Neutron star

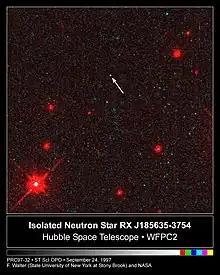
The first direct observation of an isolated neutron star in visible light. The neutron star is RX J1856.5−3754.

At the meeting of the American Physical Society in December 1933 (the proceedings were published in January 1934), Walter Baade and Fritz Zwicky proposed the existence of neutron stars, less than two years after the discovery of the neutron by James Chadwick. In seeking an explanation for the origin of a supernova, they tentatively proposed that in supernova explosions ordinary stars are turned into stars that consist of extremely closely packed neutrons that they called neutron stars. Baade and Zwicky correctly proposed at that time that the release of the gravitational binding energy of the neutron stars powers the supernova: "In the supernova process, mass in bulk is annihilated". Neutron stars were thought to be too faint to be detectable and little work was done on them until November 1967, when Franco Pacini pointed out that if the neutron stars were spinning and had large magnetic fields, then electromagnetic waves would be emitted. Unknown to him, radio astronomer Antony Hewish and his graduate student Jocelyn Bell at Cambridge were shortly to detect radio pulses from stars that are now believed to be highly magnetized, rapidly spinning neutron stars, known as pulsars.